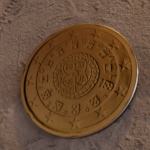
Coin value: 20cents
Country: pt
Edition: standard